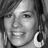
Emotion: happy